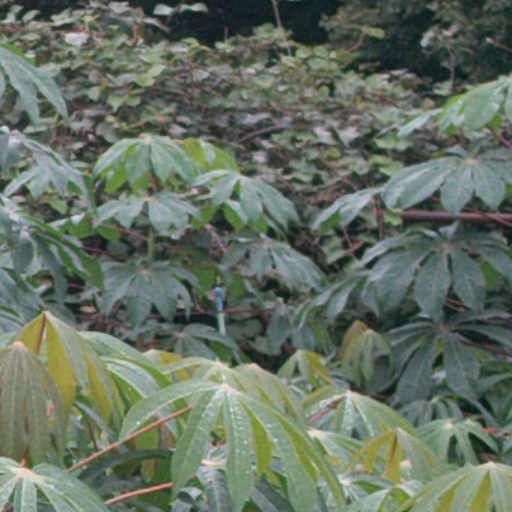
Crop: cassava